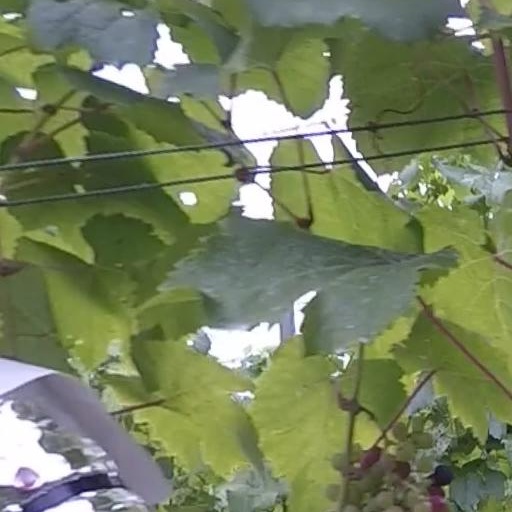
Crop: grape